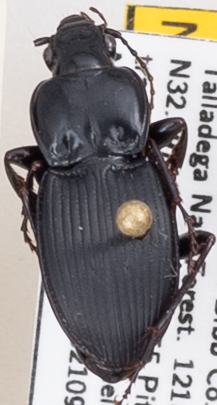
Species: Cyclotrachelus convivus
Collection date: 2021-09-14
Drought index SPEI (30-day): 1.13
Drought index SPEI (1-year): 1.258
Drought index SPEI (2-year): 2.09